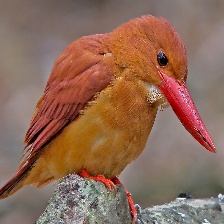
Species: RUDY KINGFISHER
Scientific name: HALCYON COROMANDA